Jordan Harvey

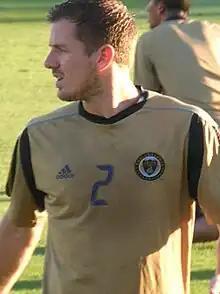
Harvey in 2010

Jordan Harvey (born January 28, 1984) is an American former professional soccer player, currently serving as Assistant Technical at Major League Soccer club Los Angeles FC, with whom he finished his career as a player.